Rosa Rojas Castro

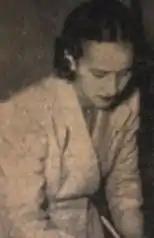

Rosa Rojas Castro (29 June 1919 – 22 October 1959) was the first Colombian woman to obtain a doctorate and first woman lawyer in the country. She is remembered as a pioneer who opened higher education and professional careers to women.